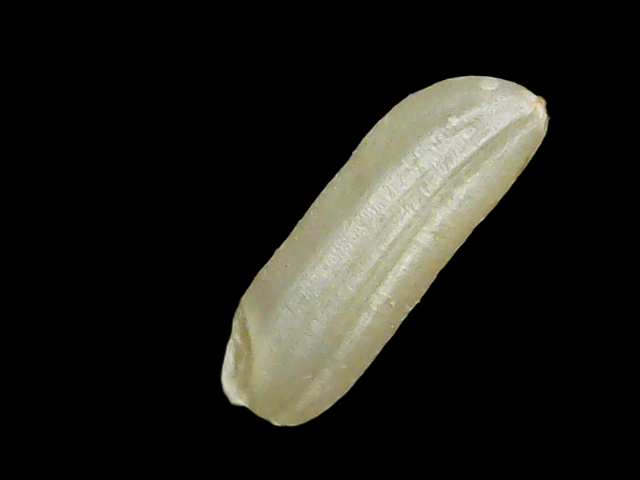
Rice variety: Binadhan26